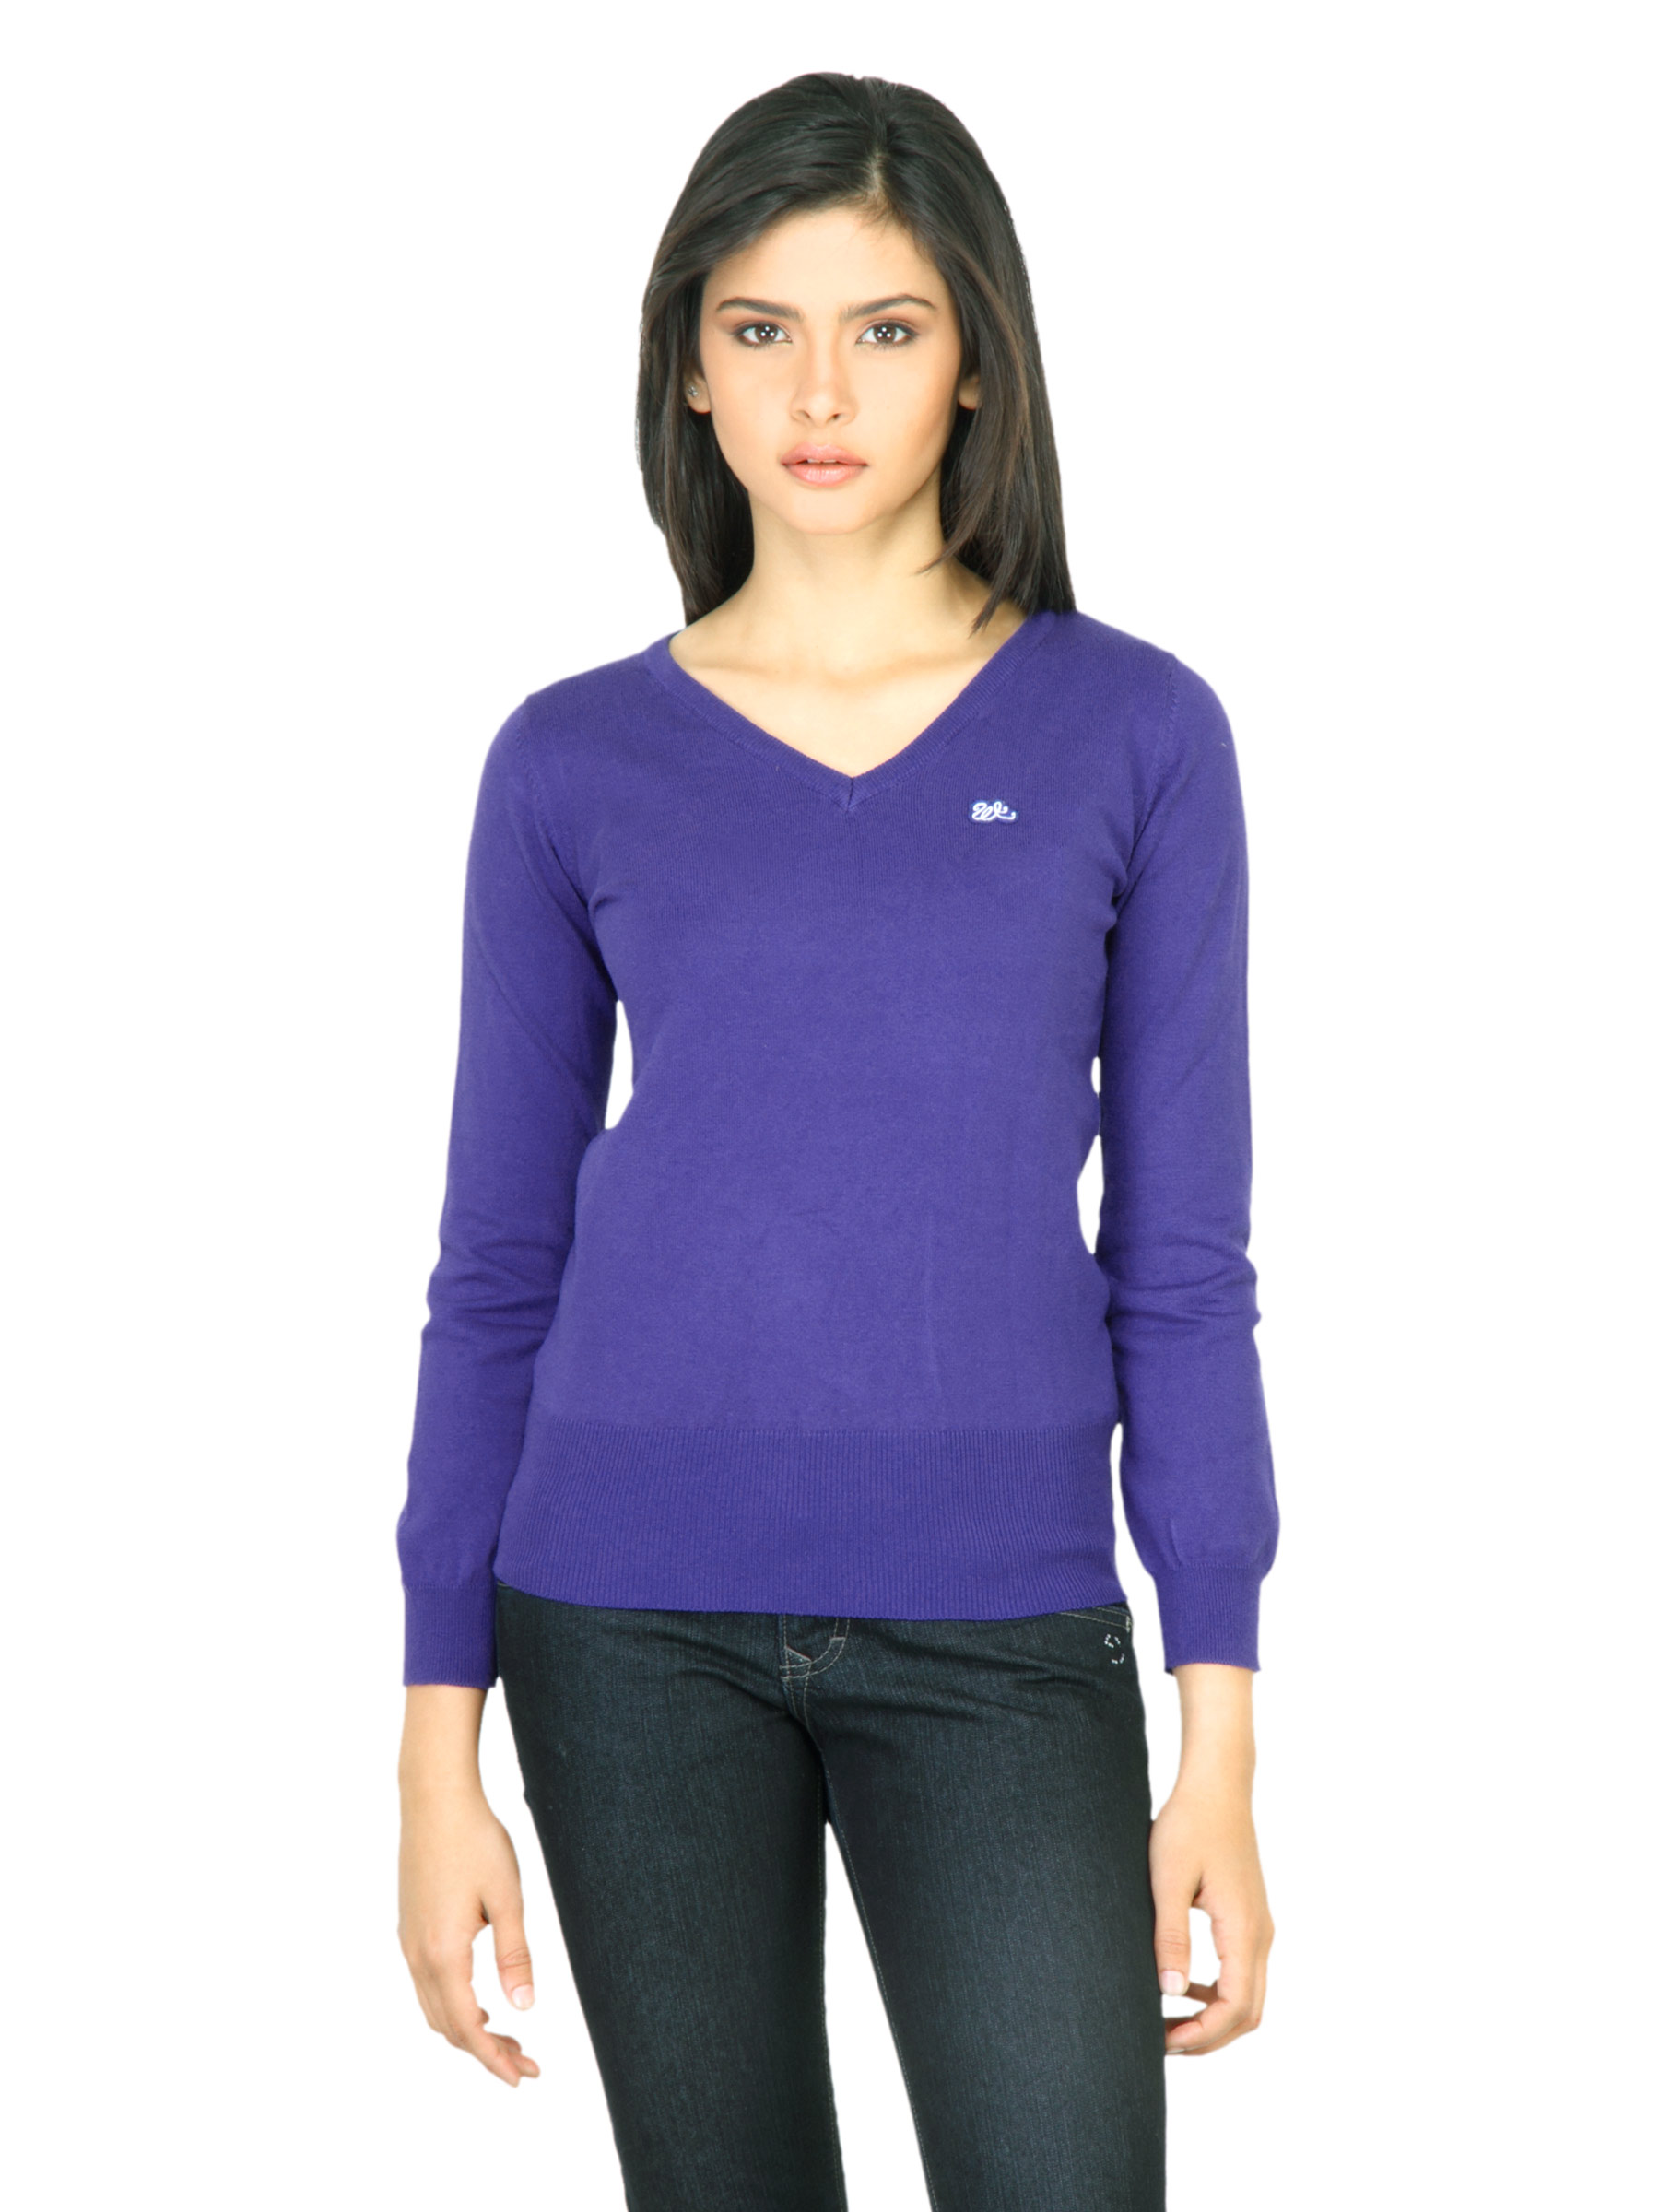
Wrangler Women Felt Purple Sweater
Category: Apparel / Topwear / Sweaters
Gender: Women
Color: Purple
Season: Fall 2011
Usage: Casual